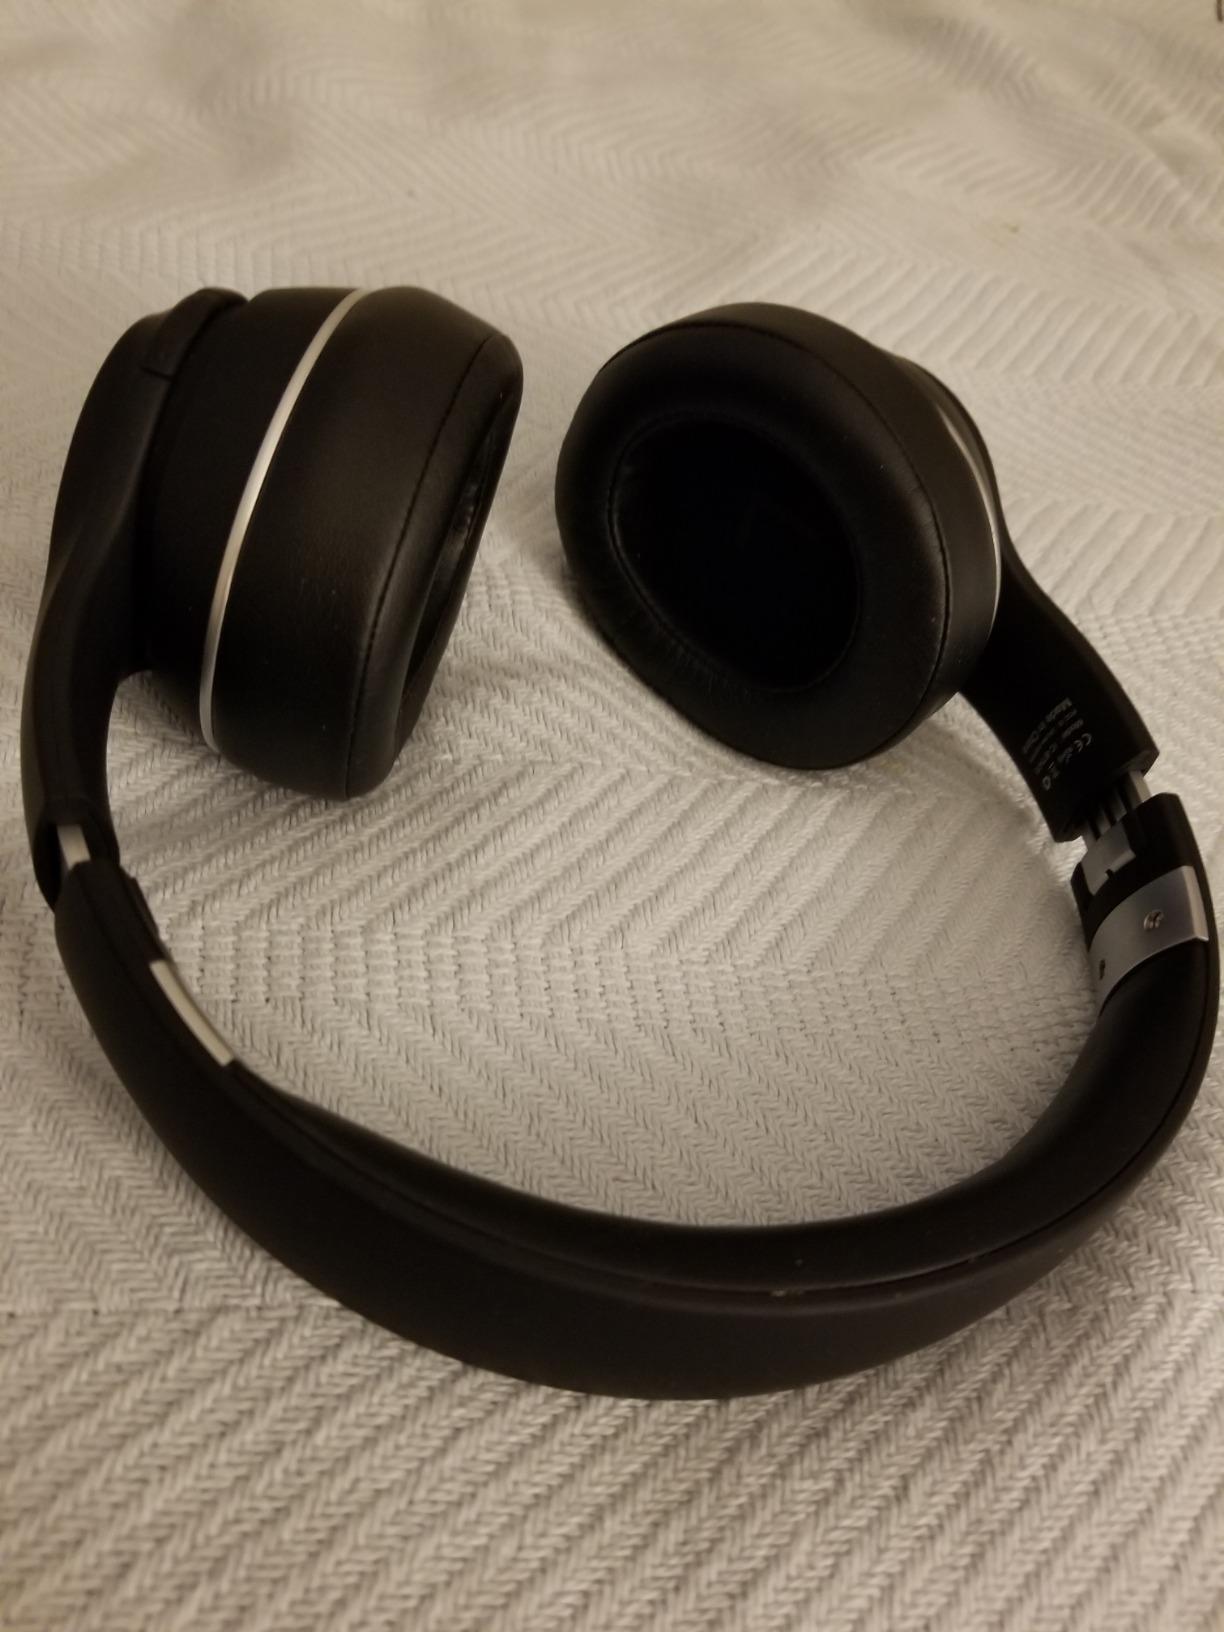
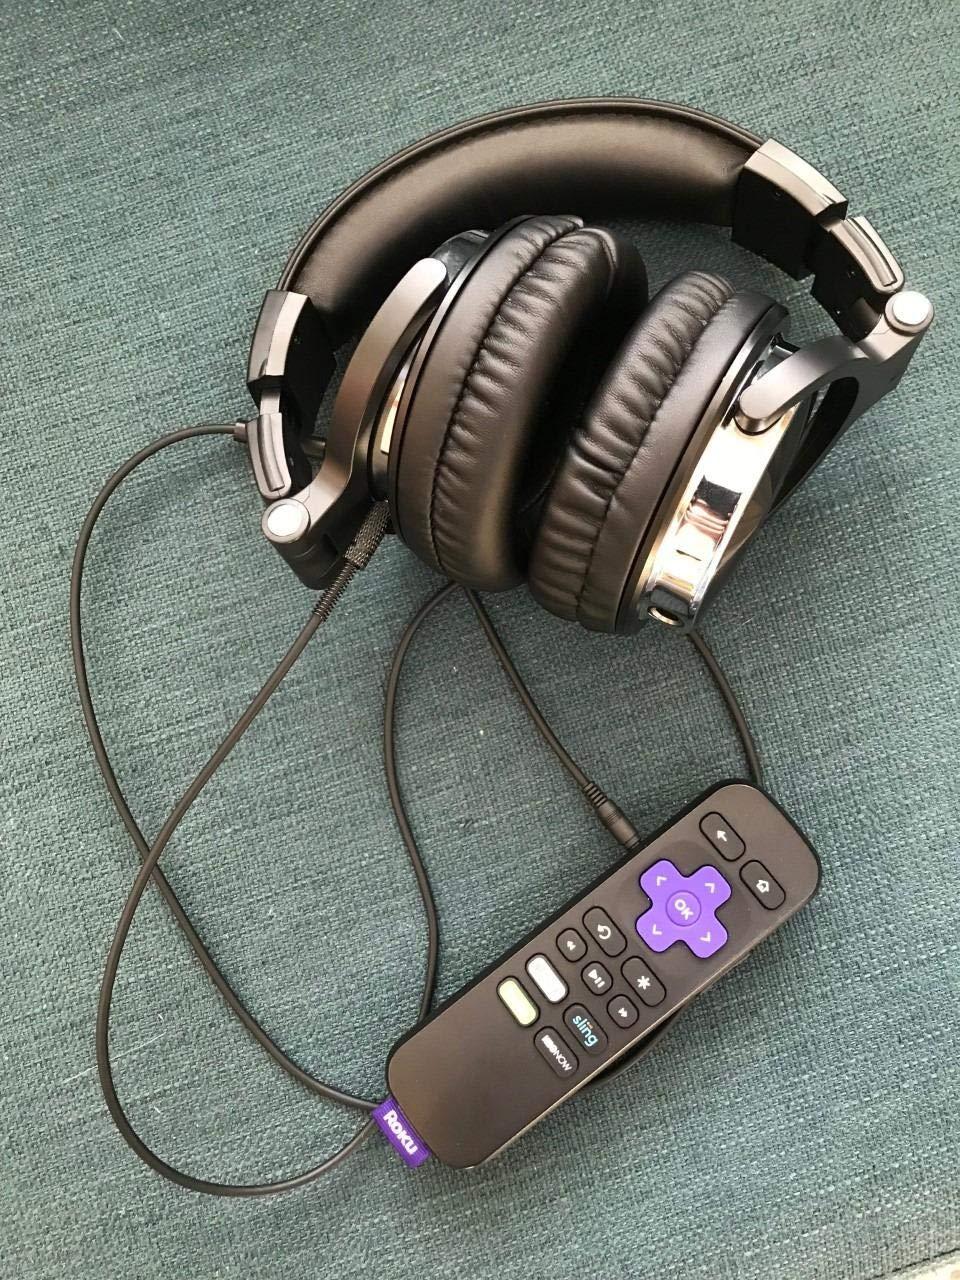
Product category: headphones
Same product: no